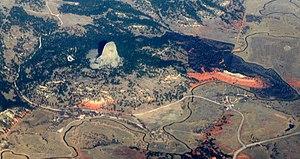
Un neck, ou nek, est un relief volcanique résiduel en forme de pointe de grande dimension. Il correspond à une ancienne cheminée volcanique qui s'est solidifiée à la fin d'une éruption et qui a été ensuite dégagée par l'érosion. Cette structure de lave solidifiée résiste mieux à l'érosion que les matériaux d'éjection qui l'entourent. Une fois le cône érodé, il reste une aiguille qui est la relique d'un cône disparu.